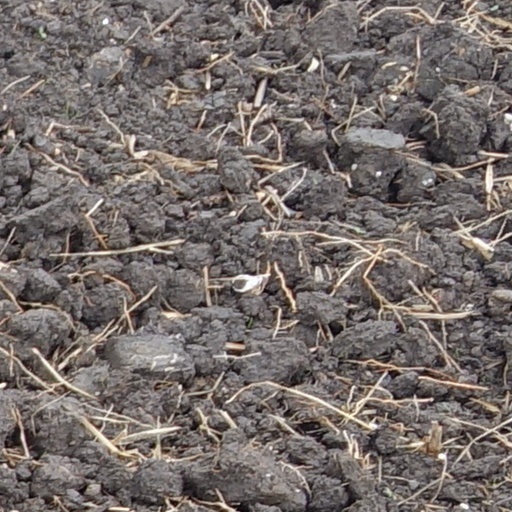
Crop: wheat